Callus

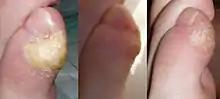
Examples of callus found on the toe

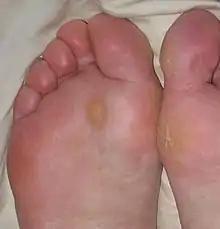
Calluses (plantar in right foot and medial in left foot)

A callus (: calluses) is an area of thickened and sometimes hardened skin that forms as a response to repeated friction, pressure, or other irritation. Since repeated contact is required, calluses are most often found on the feet and hands, but they may occur anywhere on the skin. Some degree of callus, such as on the bottom of the foot, is normal.